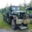
Label: truck